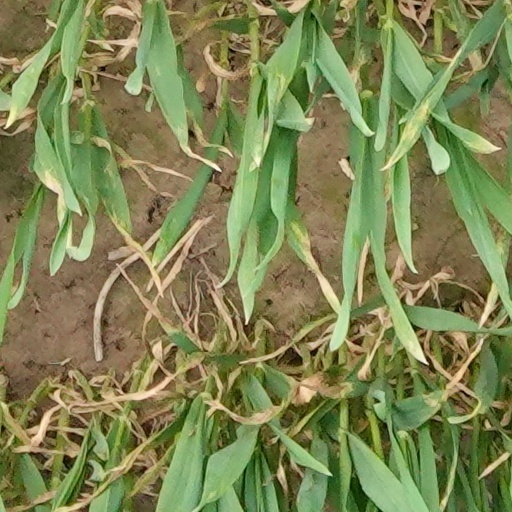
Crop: wheat